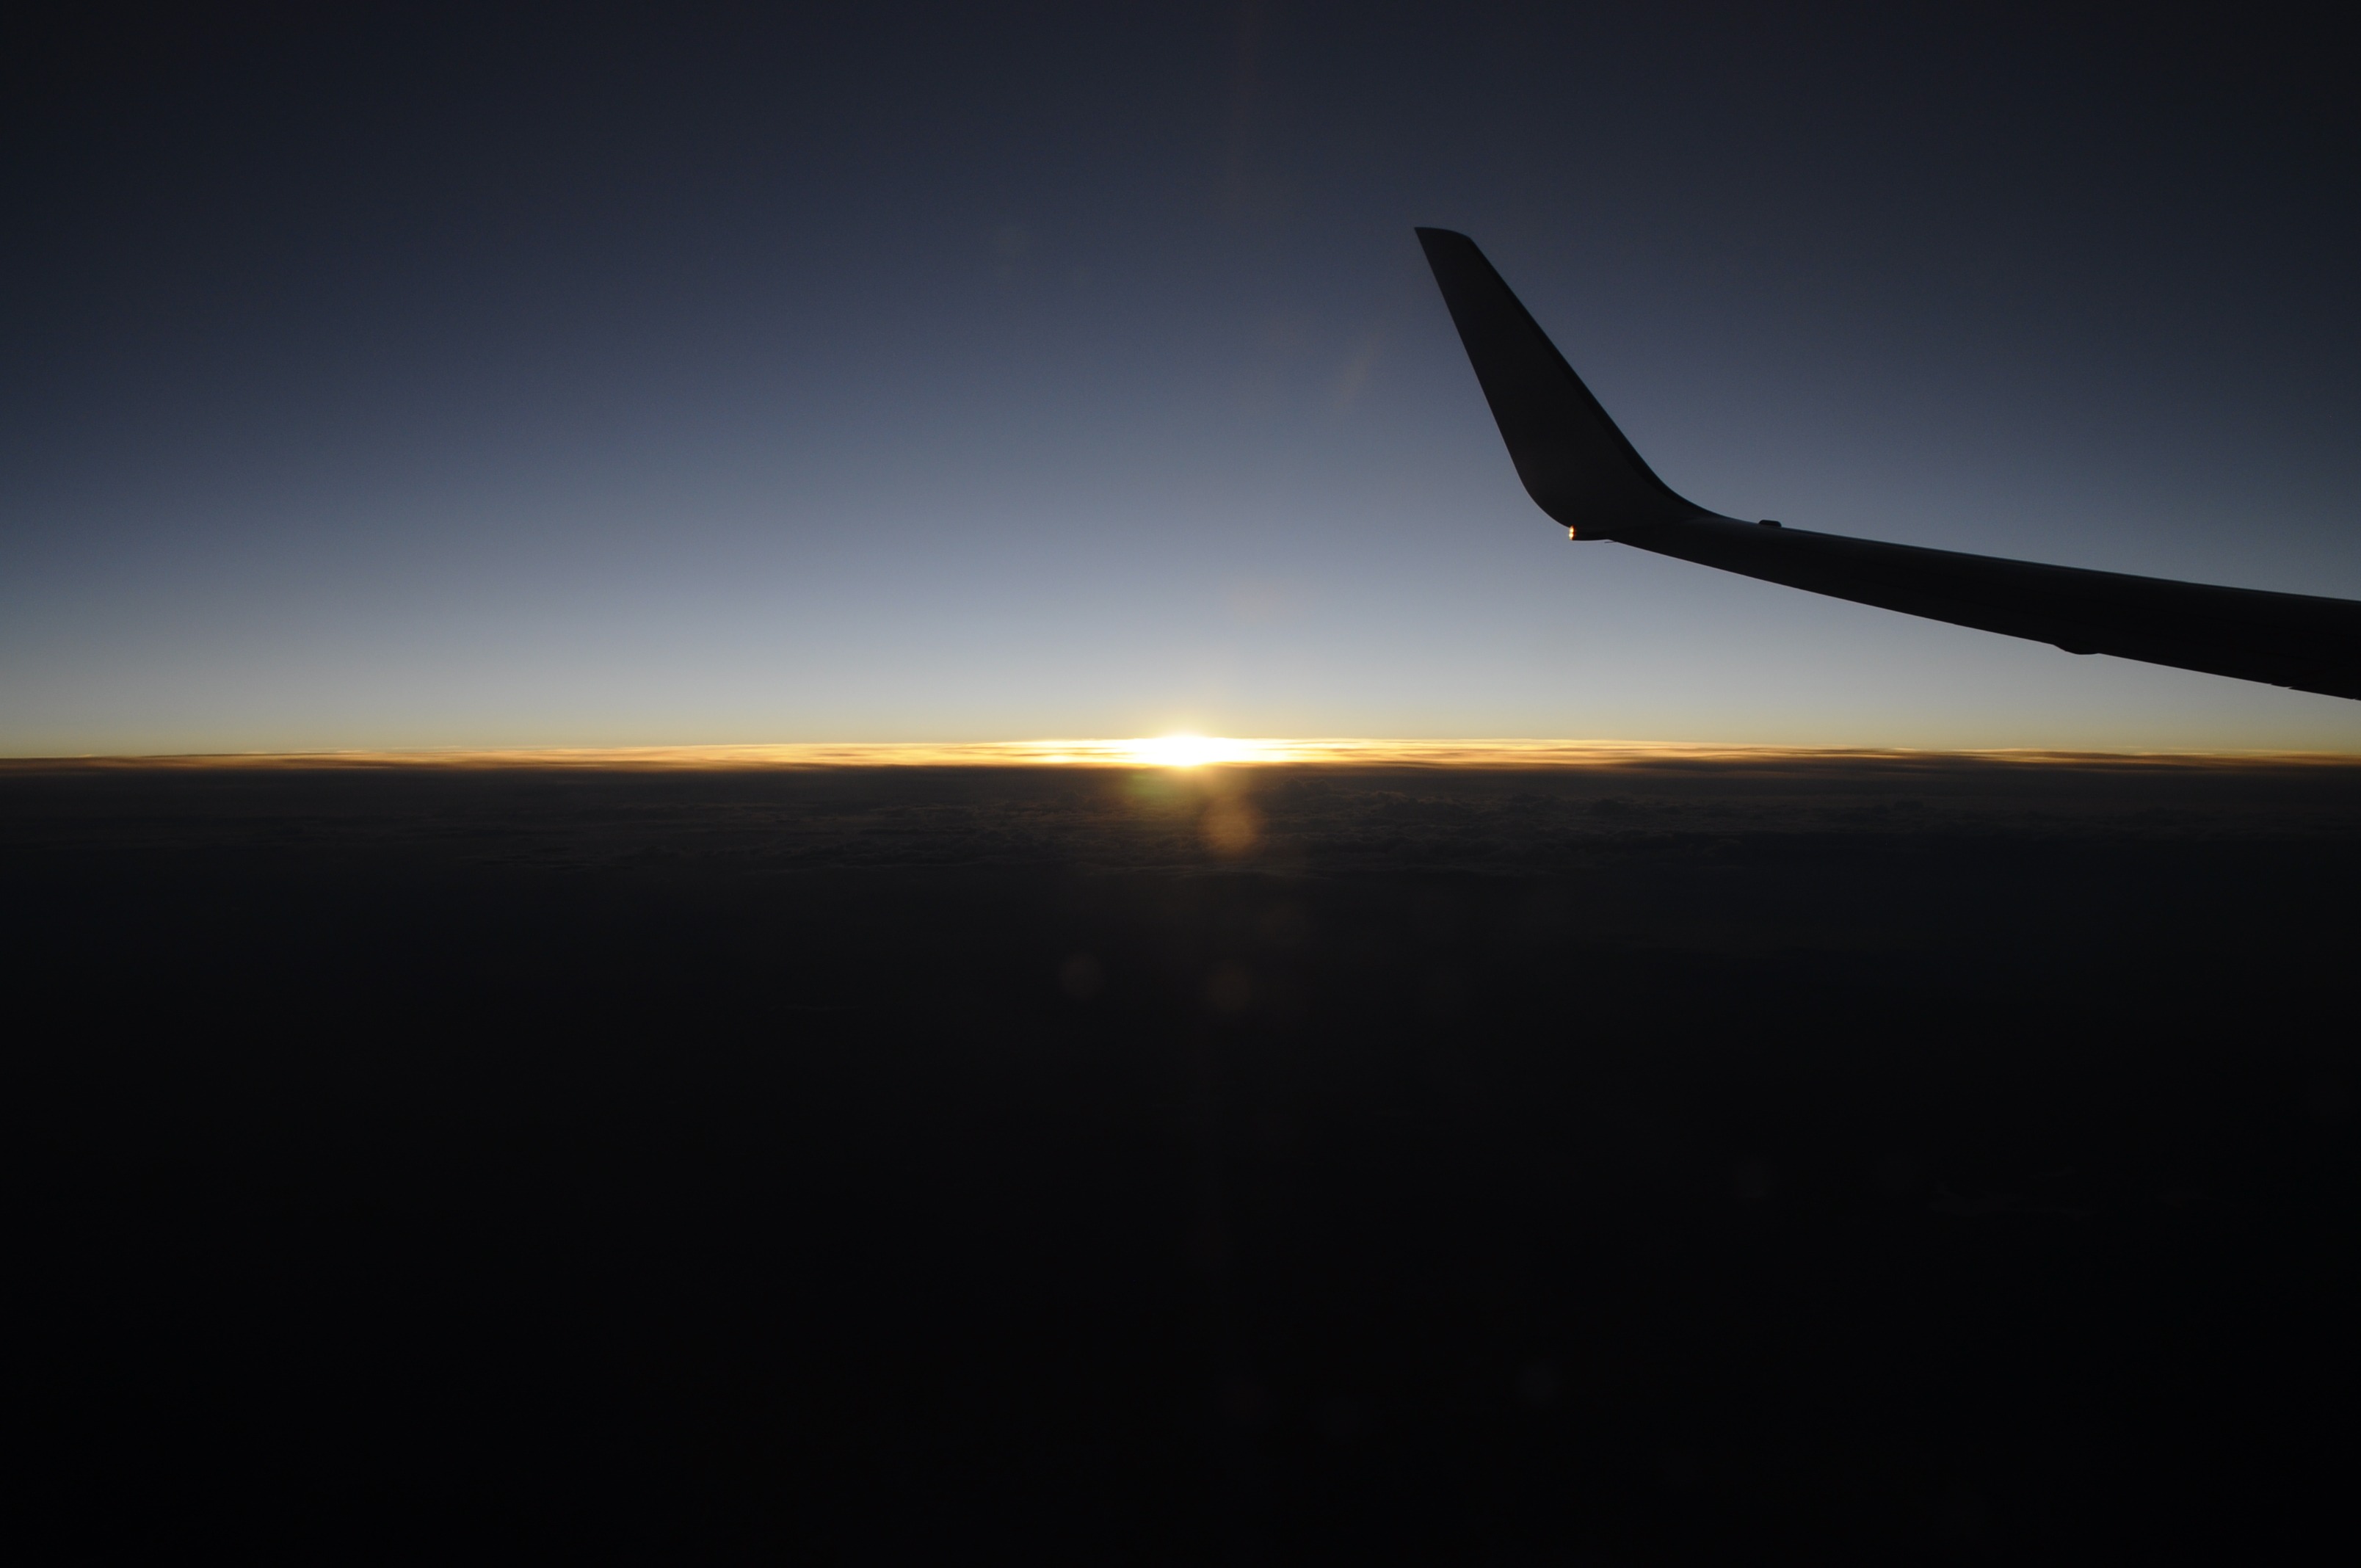
sea, horizon, wing, cloud, sky, sunrise, sunset, dawn, fly, airplane, aircraft, dusk, vehicle, aviation, flight, holiday, departure, airliner, above the clouds, jet aircraft, atmosphere of earth, narrow body aircraft